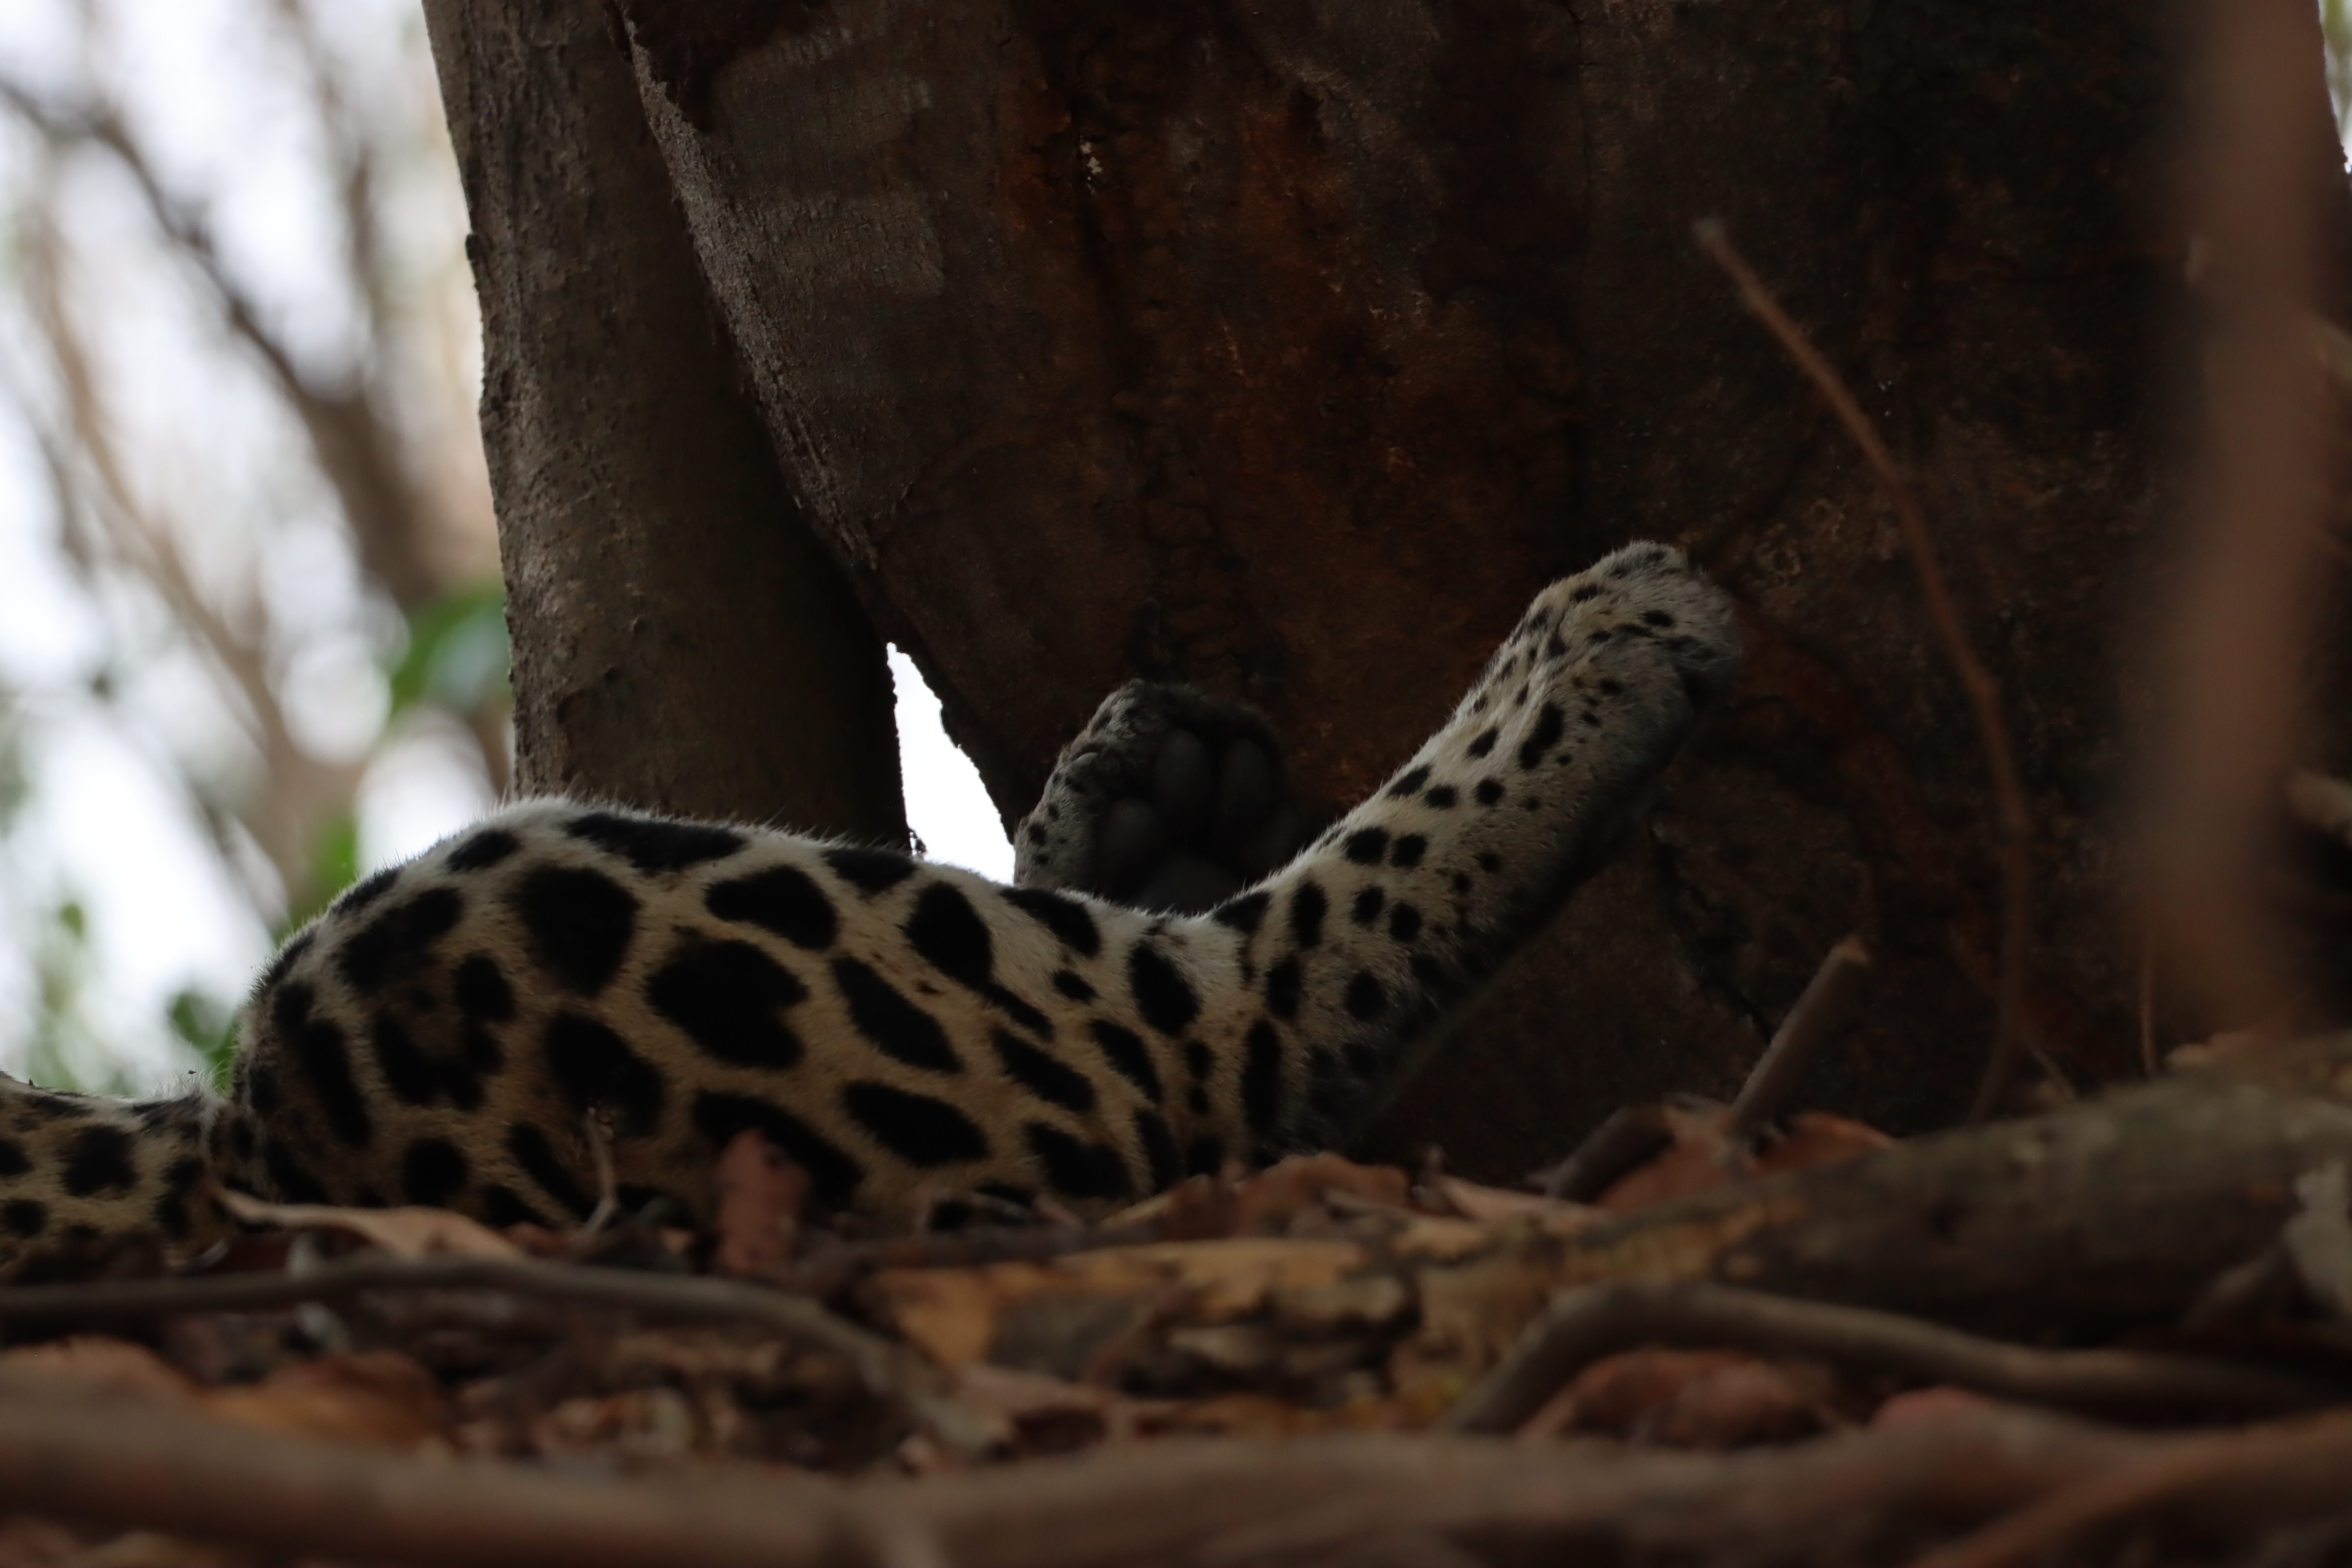
Jaguar: Apeiara